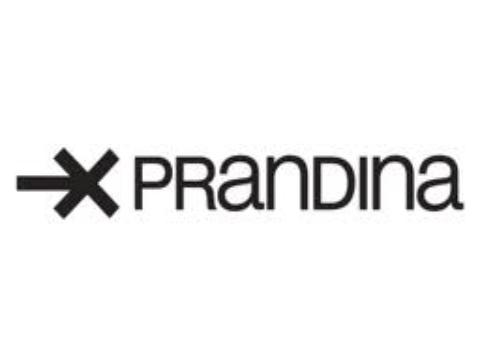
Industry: Necessities